Henry W. Austin

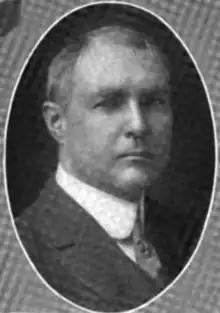

Austin was born in Oak Park, Illinois. He went to the Oak Park and Chicago public schools. Austin also went to Williams College. He served as the president of the Oak Park Trust and Savings Bank. Austin also served as president of the Cicero, Illinois School Board and as treasurer of the village of Oak Park. Austin served in the Illinois House of Representatives from 1903 to 1909 and in the Illinois Senate from 1915 to 1923. He was a Republican. His father Henry W. Austin Sr. also served in the Illinois General Assembly. Austin died at his home in Oak Park, Illinois from heart problems.